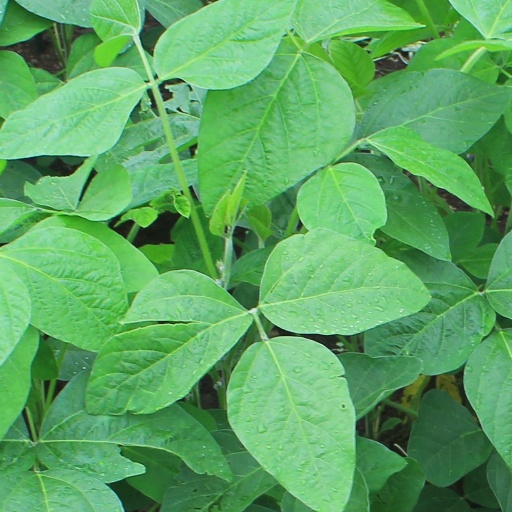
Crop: soybean